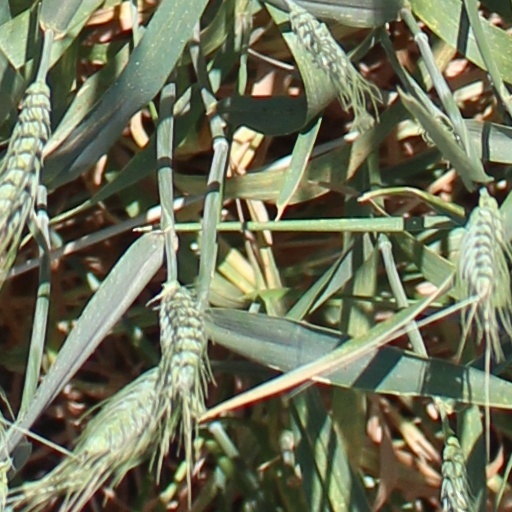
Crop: wheat